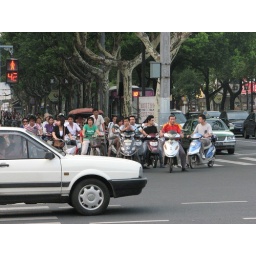
sooooo many people on motorbikes waiting to cross the street in Suzhou!!!